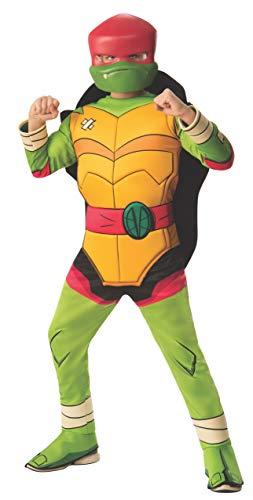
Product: Deluxe Raphael Ninja Turtles Boys Costume
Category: Toys & Games | Dress Up & Pretend Play | Costumes
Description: Includes: Padded Top With Detachable Shell, Pants With Boot Tops and Mask.
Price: $21.64 - $41.74